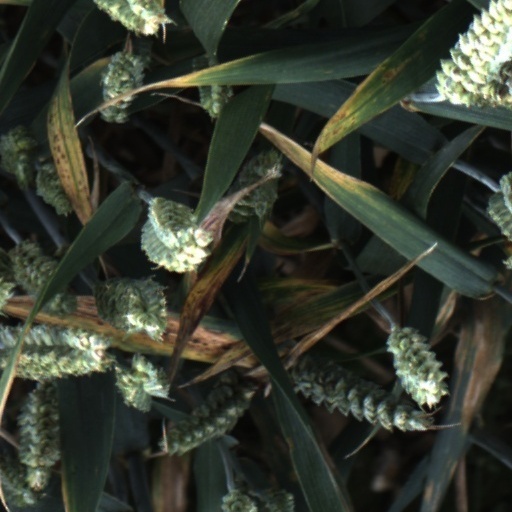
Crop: wheat